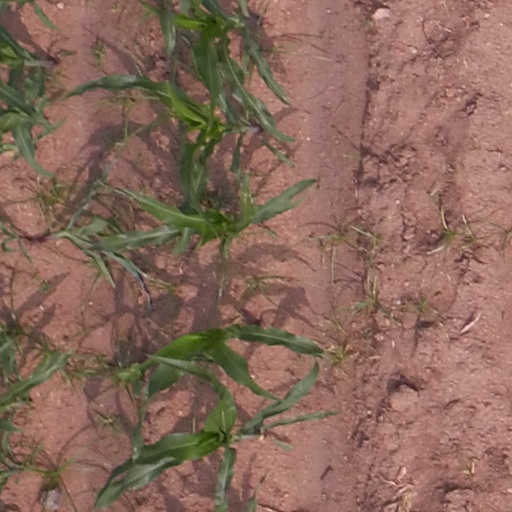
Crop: maize; corn